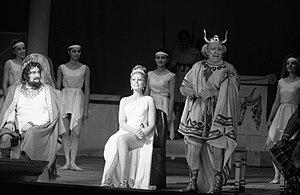
Théâtre du Capitole. Le 19 Mai 1972. Vue de la représentation de La Belle Hélène au théâtre du Capitole.
La Belle Hélène est un opéra bouffe en trois actes de Jacques Offenbach, livret de Henri Meilhac et Ludovic Halévy, créée à Paris au théâtre des Variétés le 17 décembre 1864.